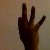
The image shows a hand gesture representing the number 9 in Indian Sign Language.